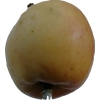
Label: Apple 14